Marksmanship Medal

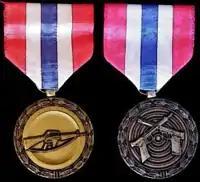
Alaska Adjutant General's Marksmanship Proficiency Medals

Similarly, the Alaska Department of Military and Veterans Affairs awards the Alaska Adjutant General's Marksmanship Proficiency Medals, one for rifle and one for pistol, to the top ten guardsman with the highest aggregate scores at the Alaska National Guard Adjutant General's Match. The winners of these awards are selected to join the state's marksmanship team to represent the Alaska National Guard at the Winston P. Wilson Rifle and Pistol Championships for a chance to win the Chief's Fifty Marksmanship Badge. A red, white, and blue ribbon is used to represent both medals; however, the actual rifle and pistol medals suspended by this ribbon are distinct.